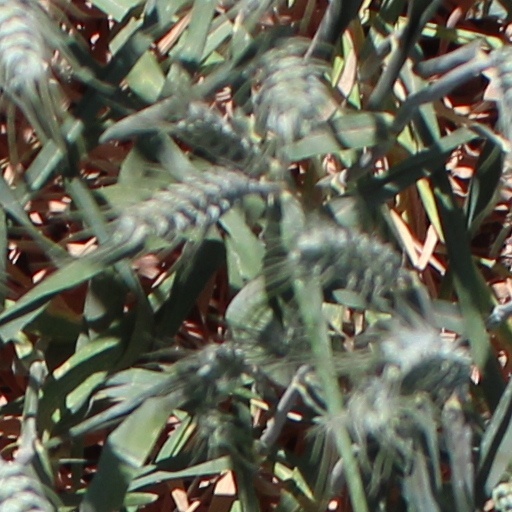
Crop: wheat